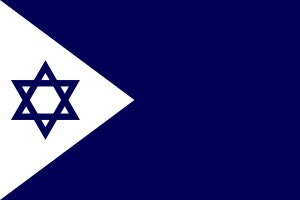
Israels flag
Israels orlogsflag
Israels flag består af en davidsstjerne og to horisontale blå striber på hvid bund. Blåfarven i flaget varierer fra marineblå til lyseblå, pga. uklar flaglovgivning. Flaget skal symbolisere en davidstjerne på et jødisk bedesjal.